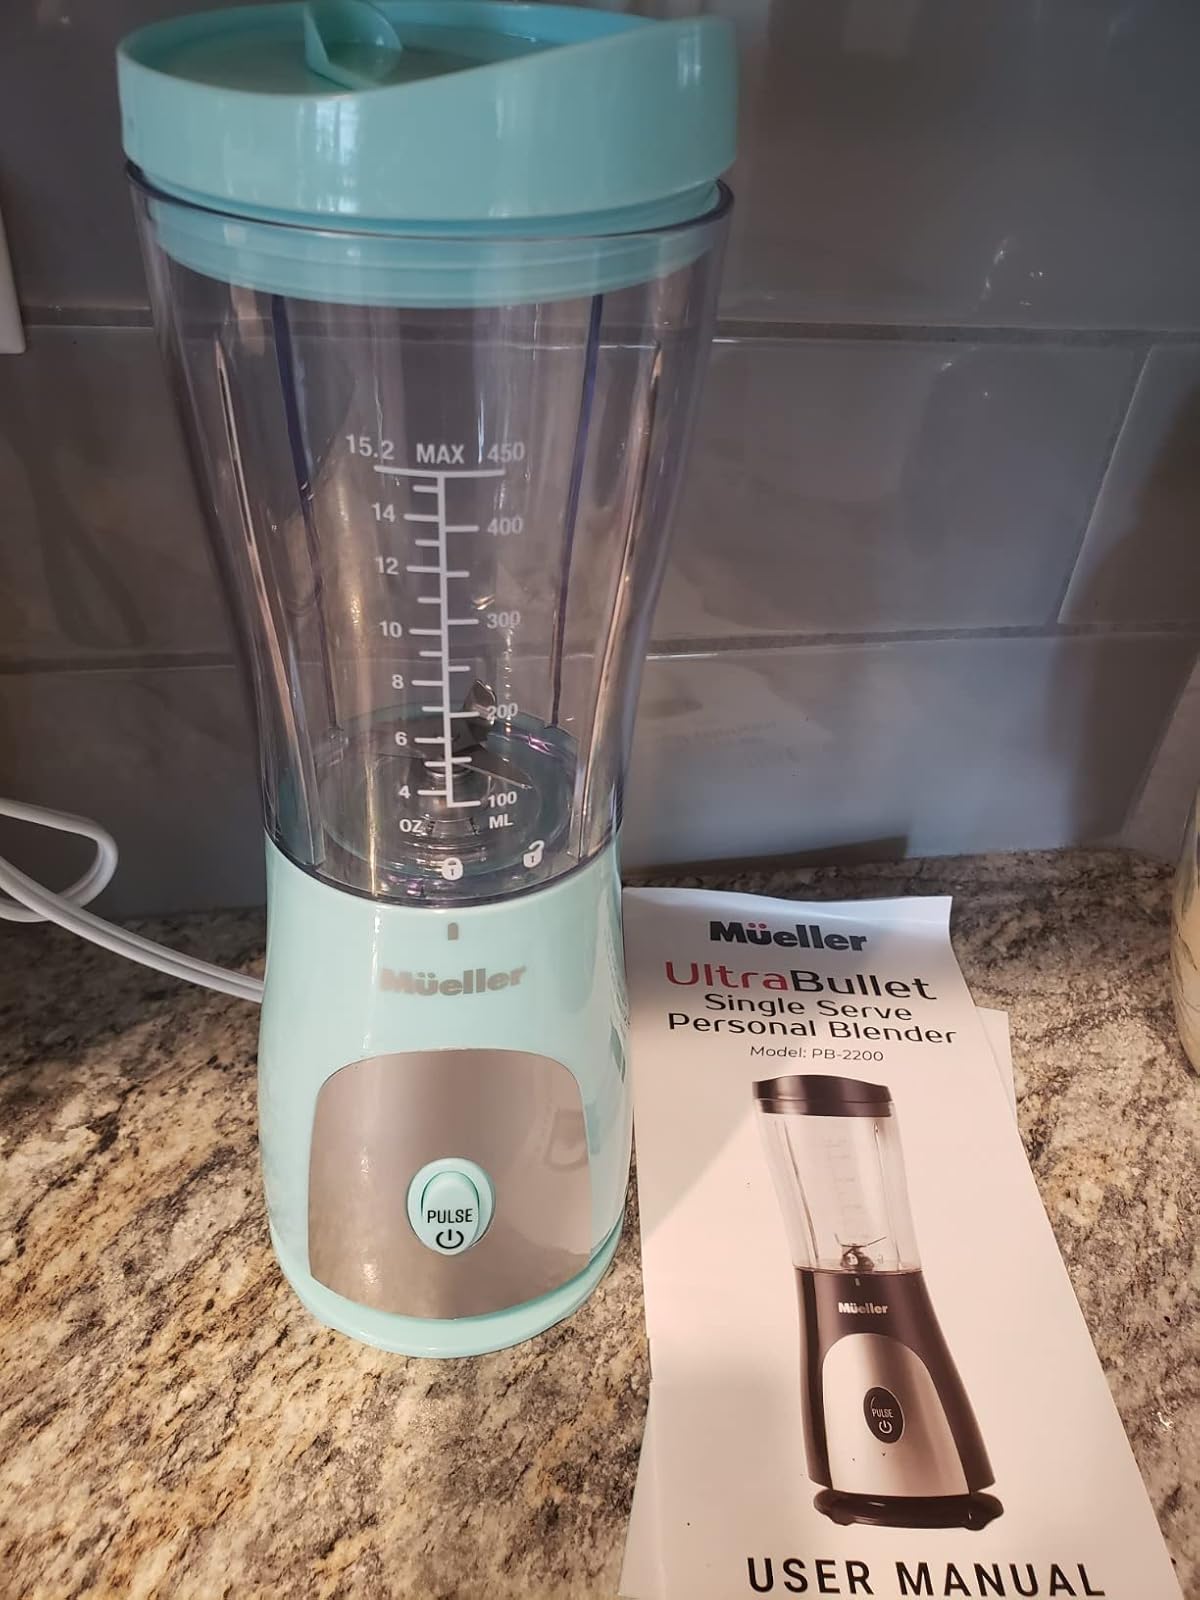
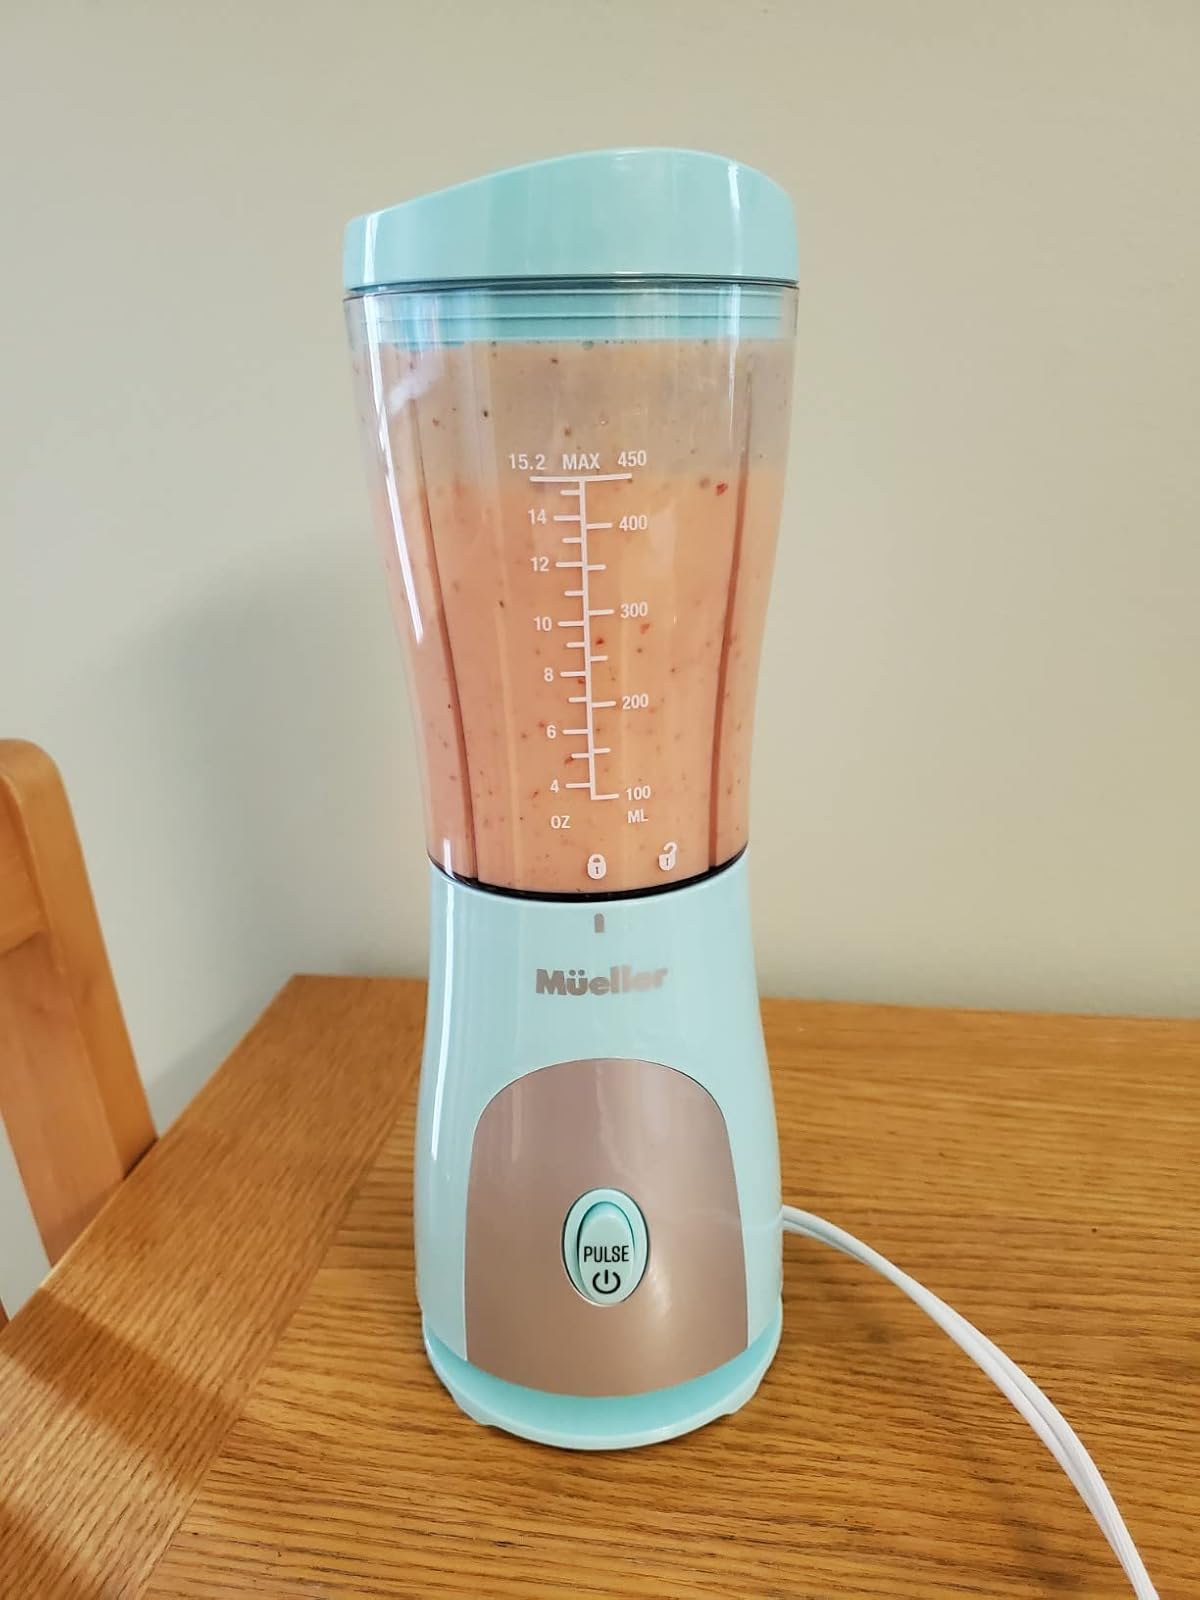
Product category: items_blender
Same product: yes